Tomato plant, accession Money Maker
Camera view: bottom (45 deg); turntable rotation: 0 degrees
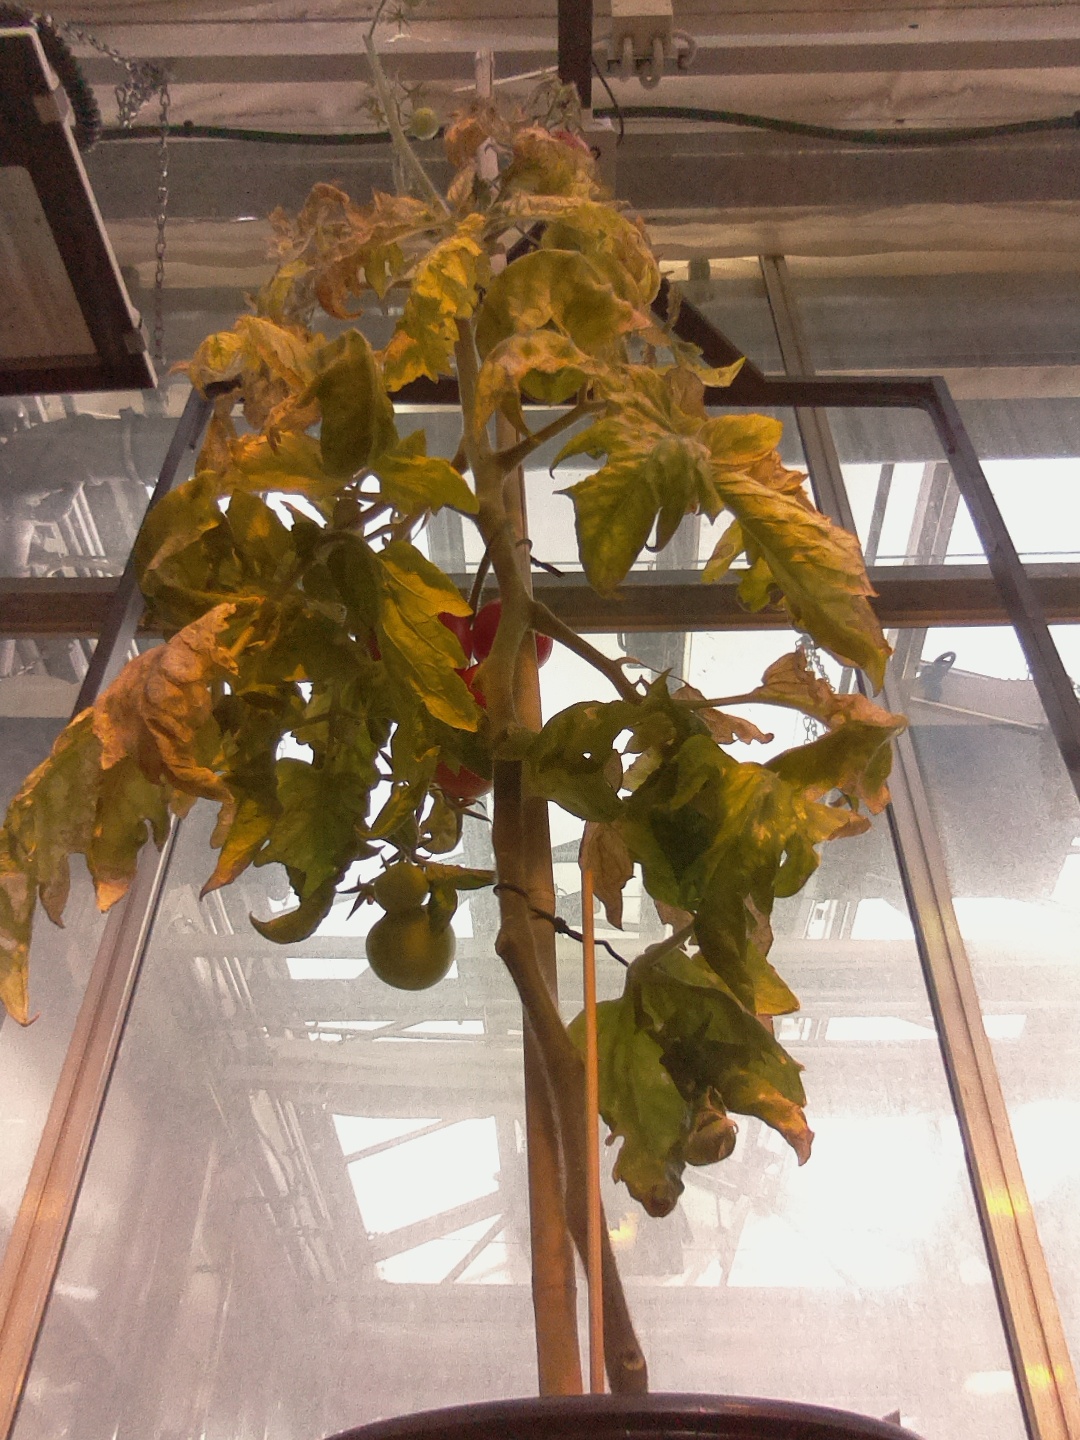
BBCH growth stage 88: 80%-90% of fruits show typical fully ripe color